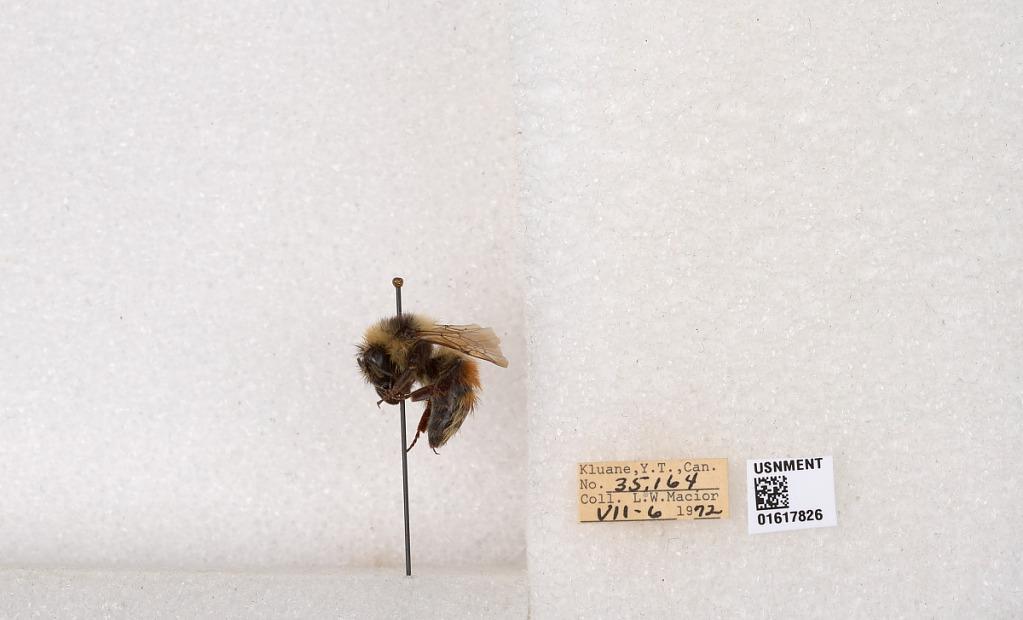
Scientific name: Bombus (Pyrobombus) sylvicola Kirby
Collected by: L. Macior
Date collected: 1972-7-6
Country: Canada
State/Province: Yukon
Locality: Kluane
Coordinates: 61.2426, -139.113